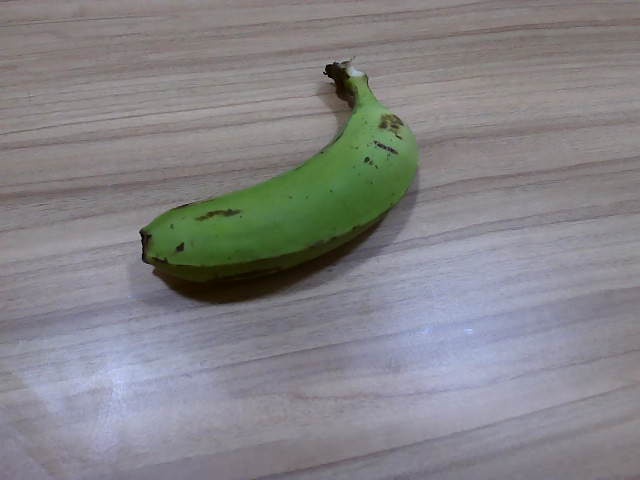
Label: Raw_Banana